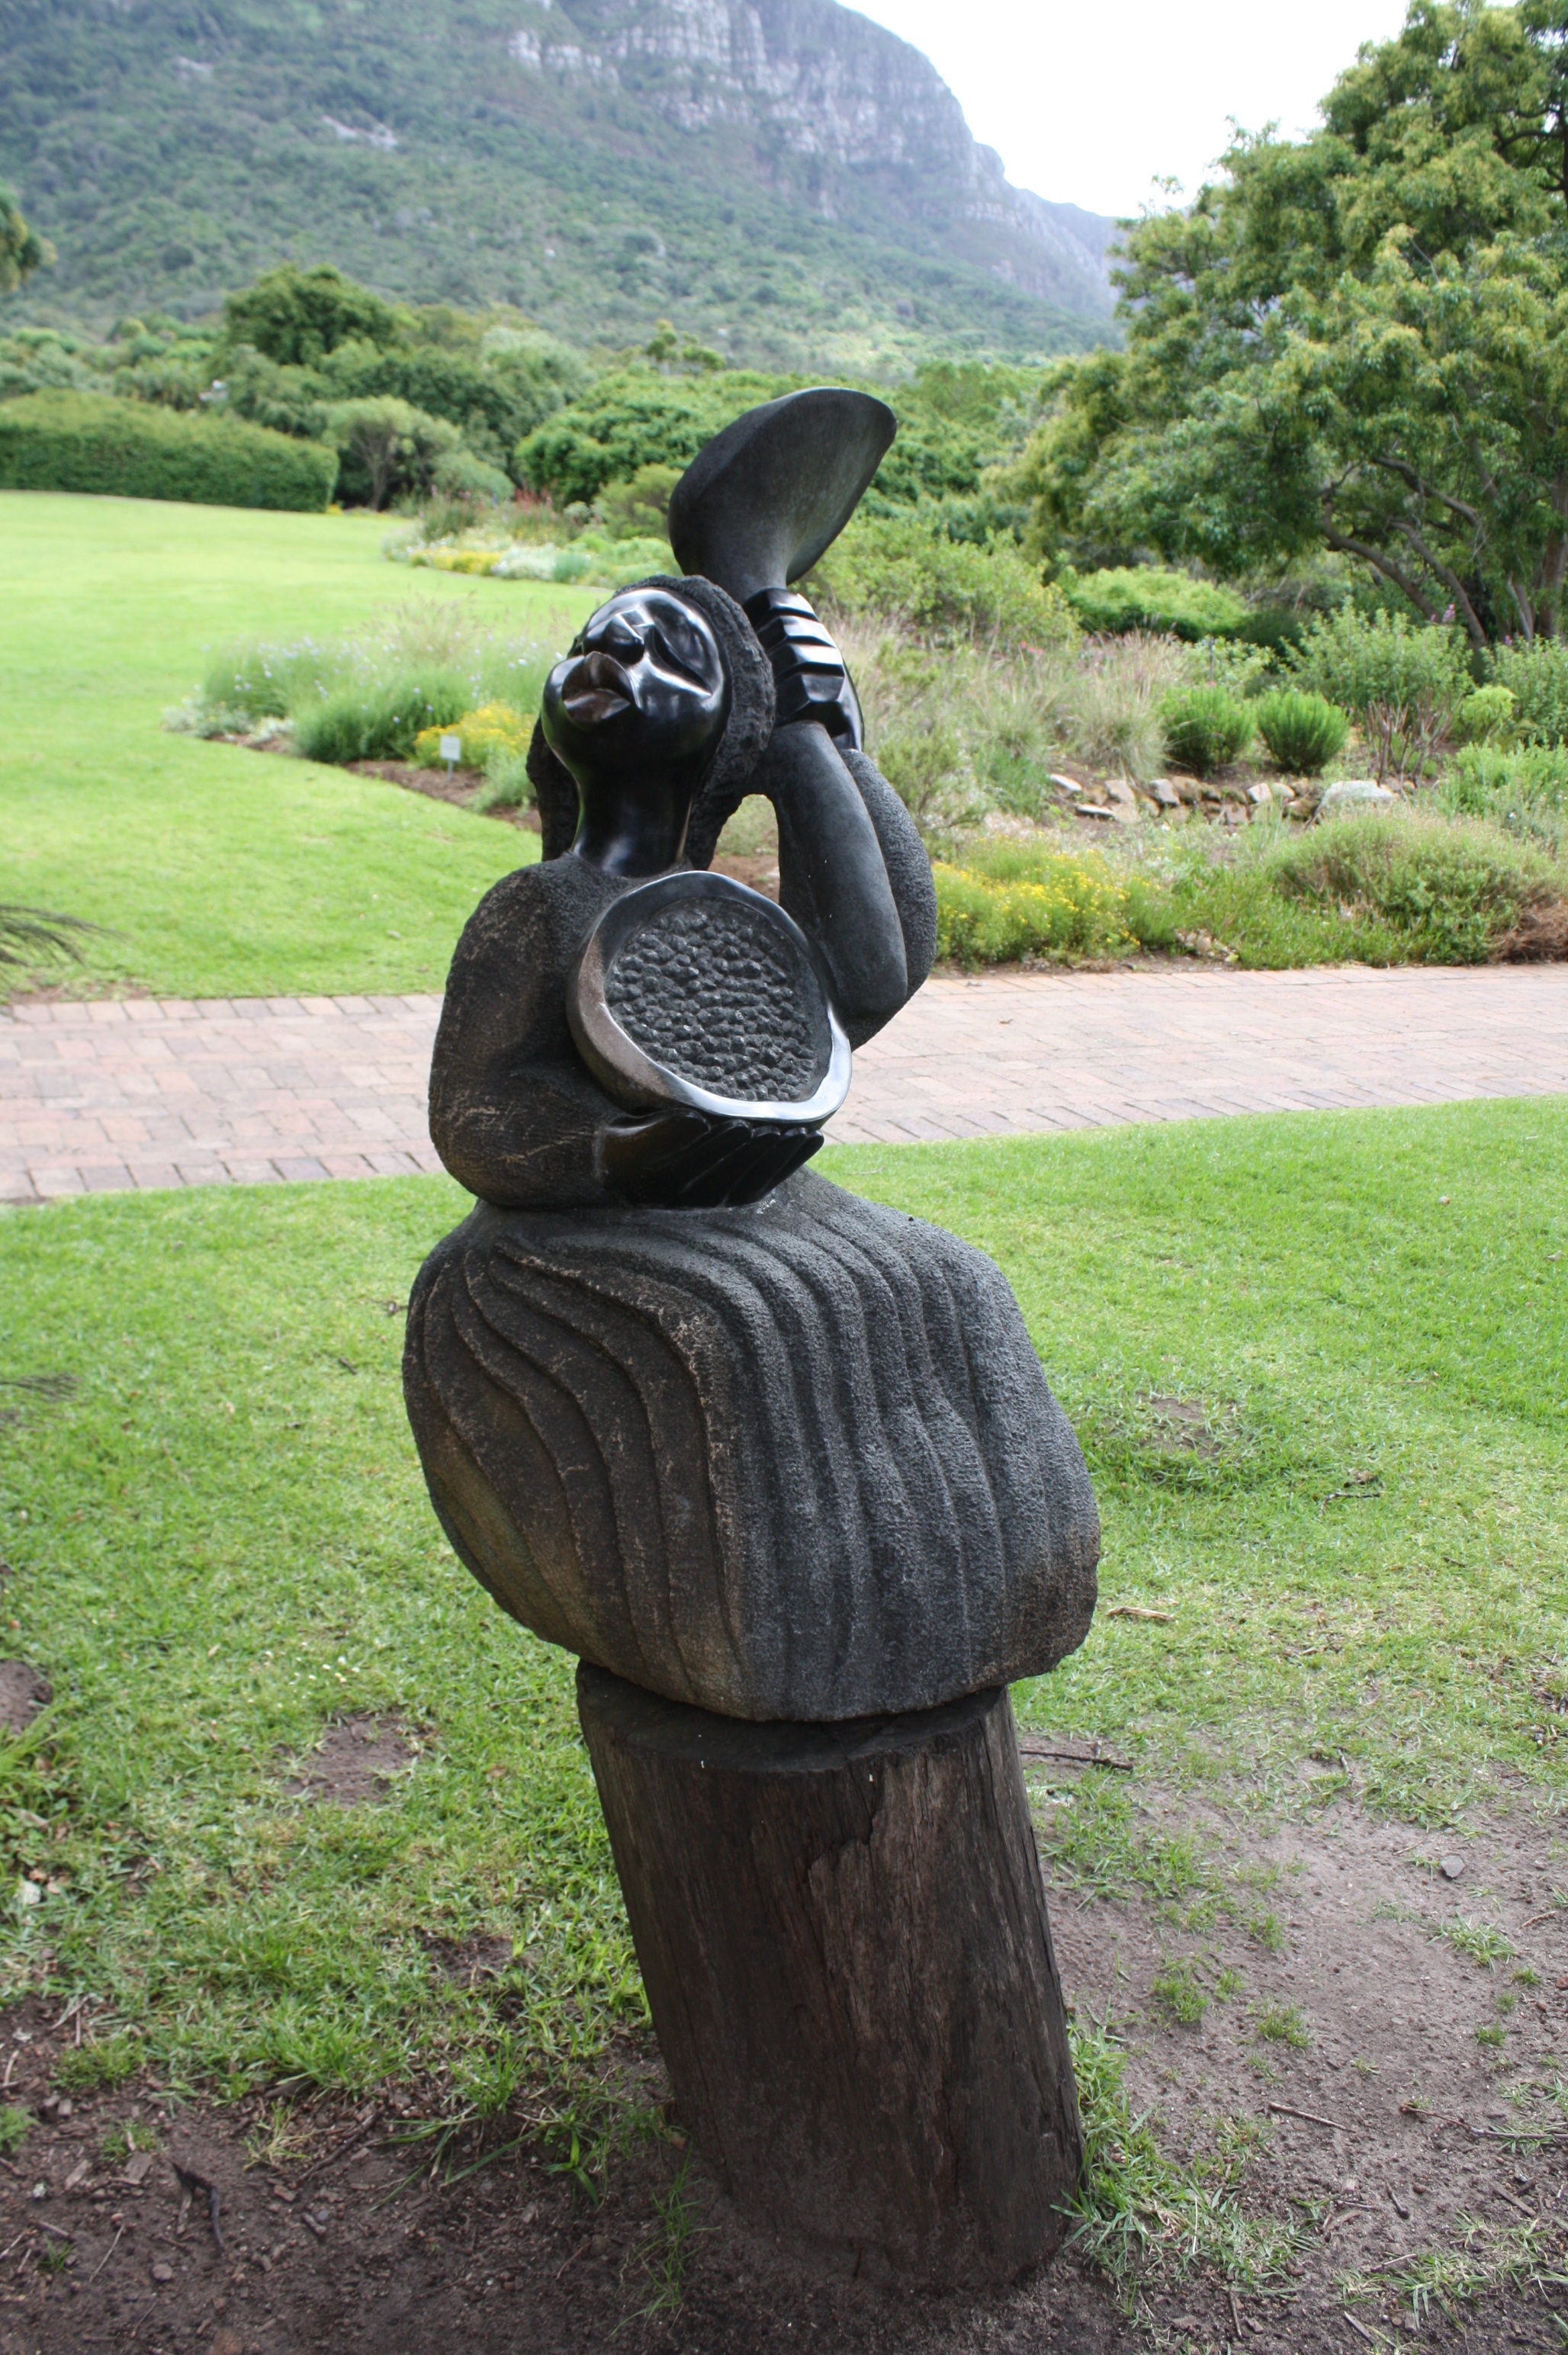
rock, monument, statue, garden, sculpture, art, figure, botanical garden, south africa, cape town, kirstenbosch, human positions